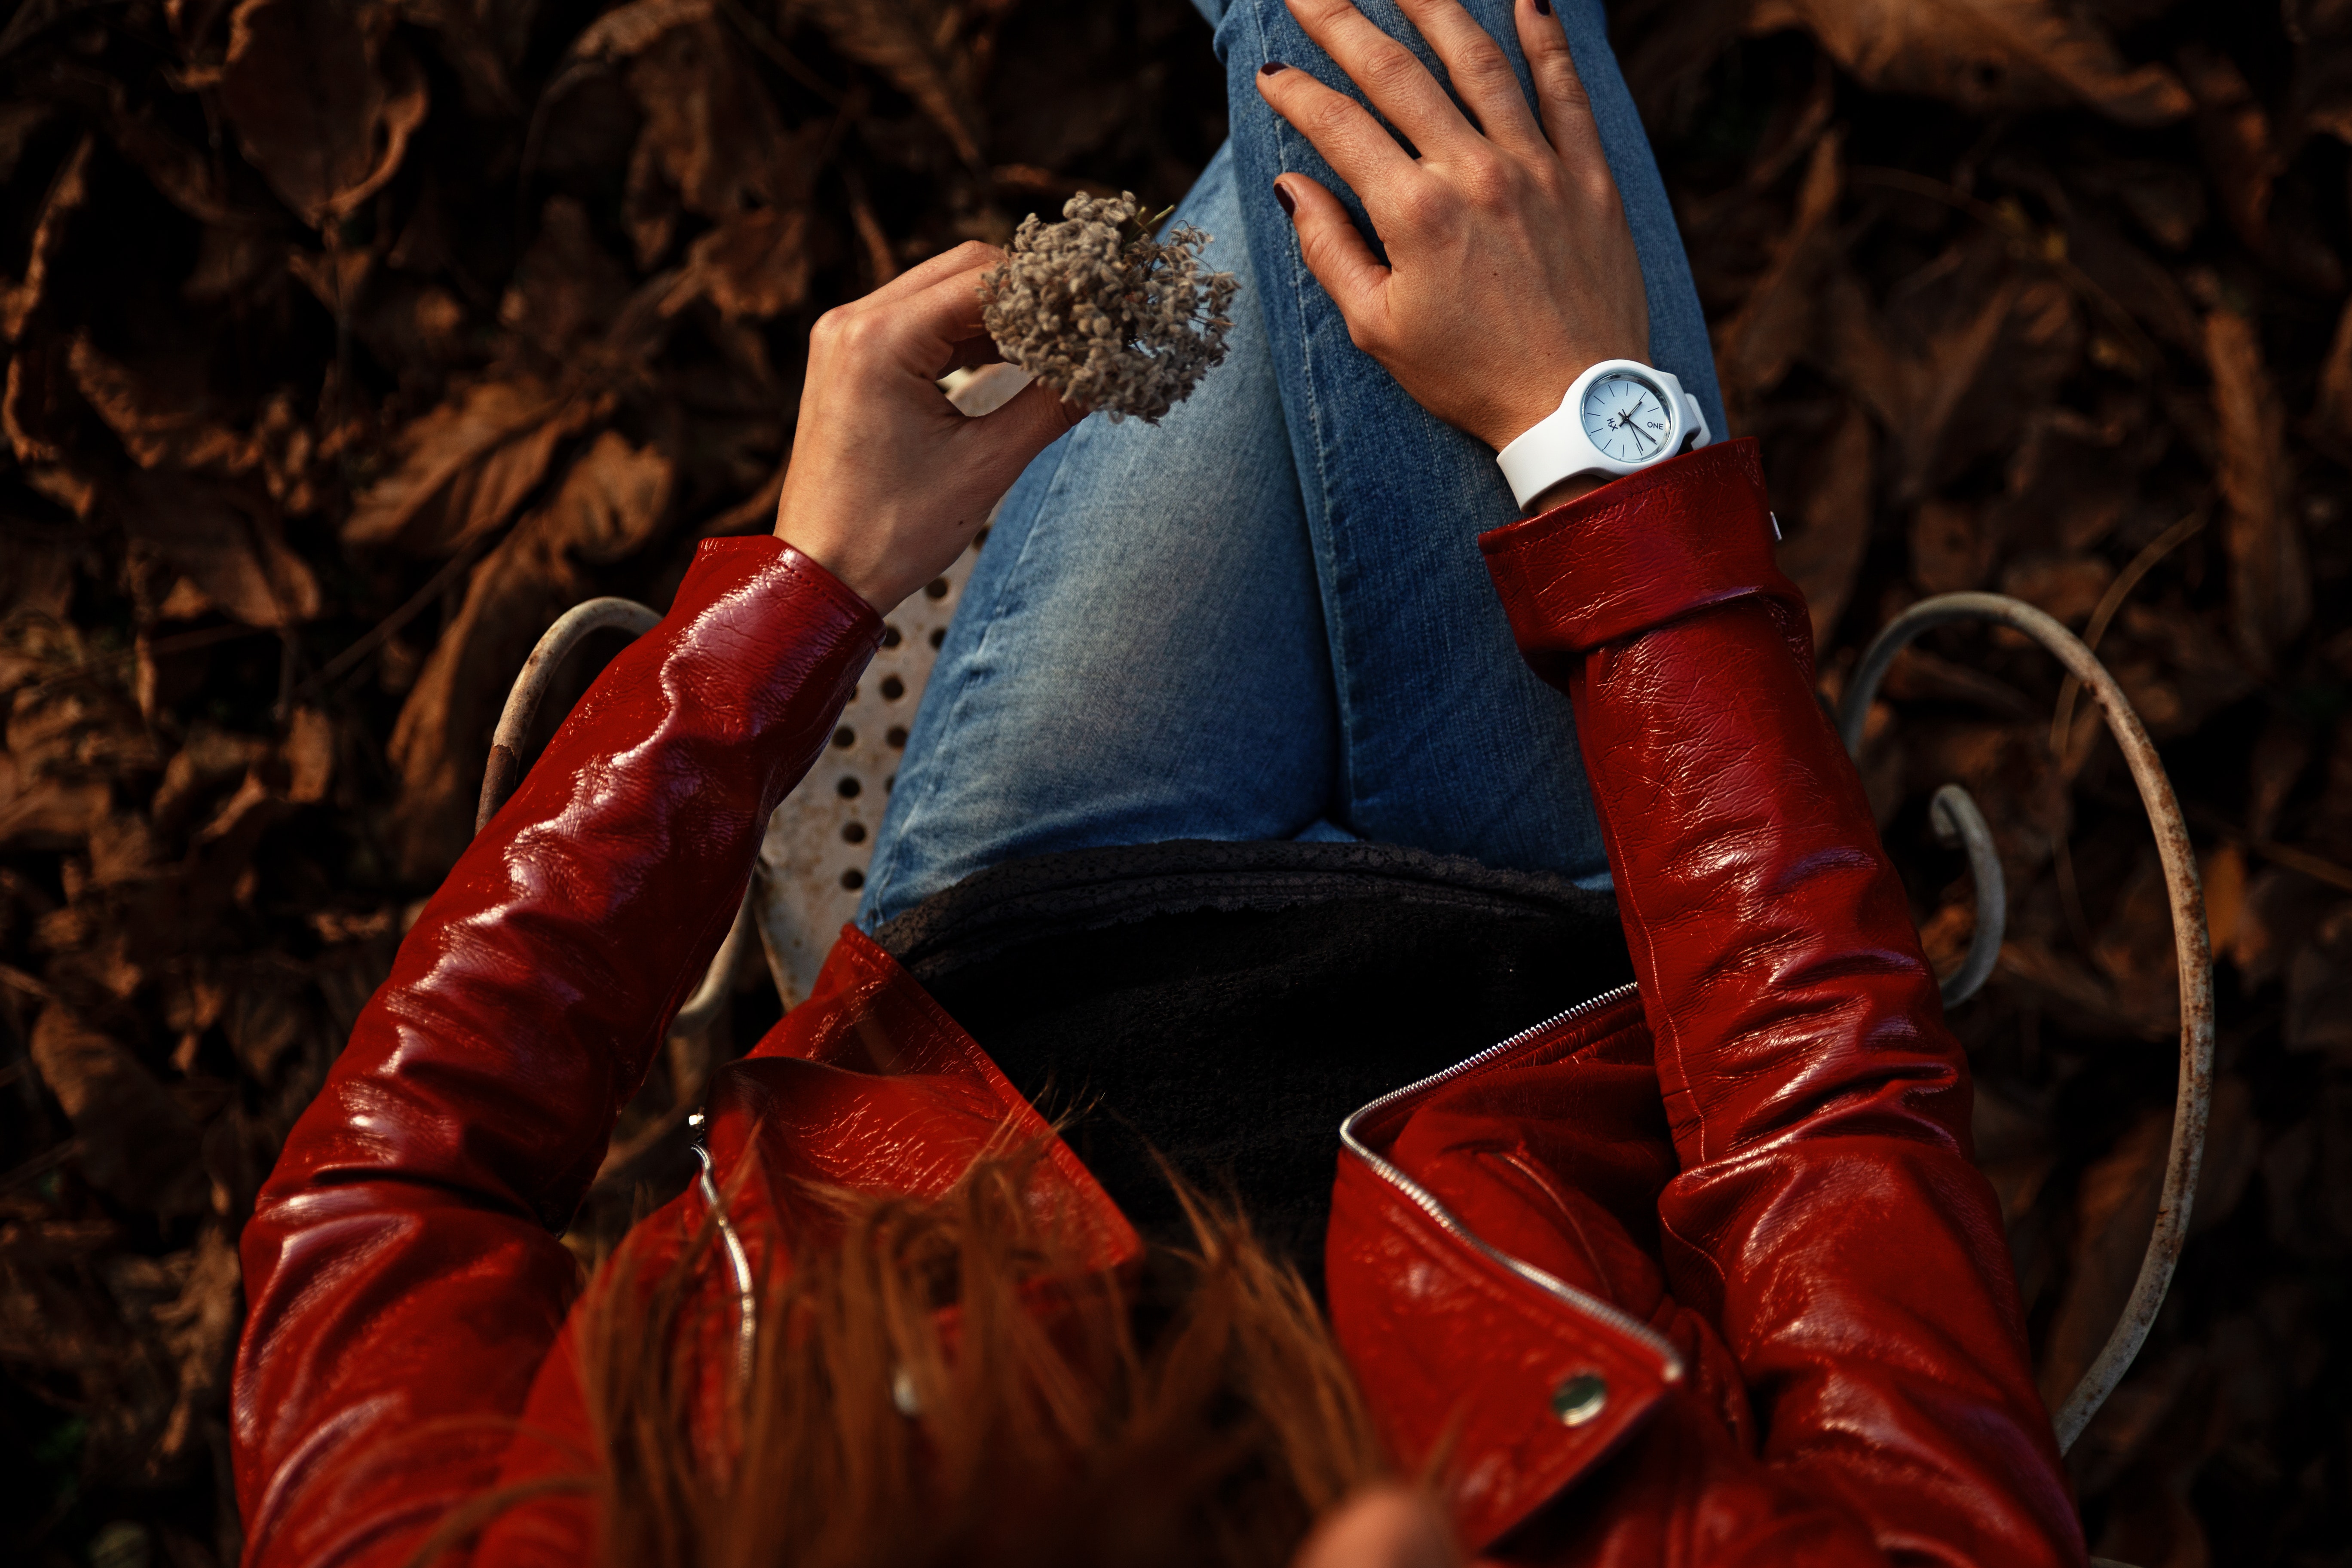
red, girl, fun